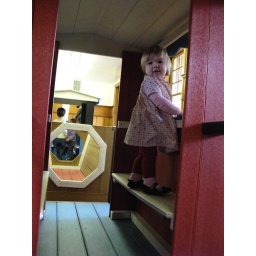
Smith Playhouse holiday party, in the wooden train